Kaidai-type submarine

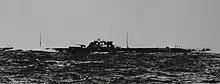
"I-158" in 1927

Project number S26 (Kaidai IIIa) and S27 (Kaidai IIIb). The nine Kaidai IIIs were based on earlier designs, but featured a strengthened hull. The "IIIb" types were 40 cm longer and had a different bow design. All nine boats were constructed between 1927 and 1930.